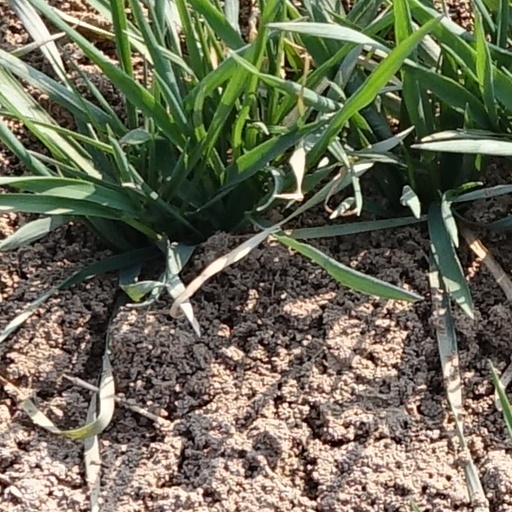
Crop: wheat